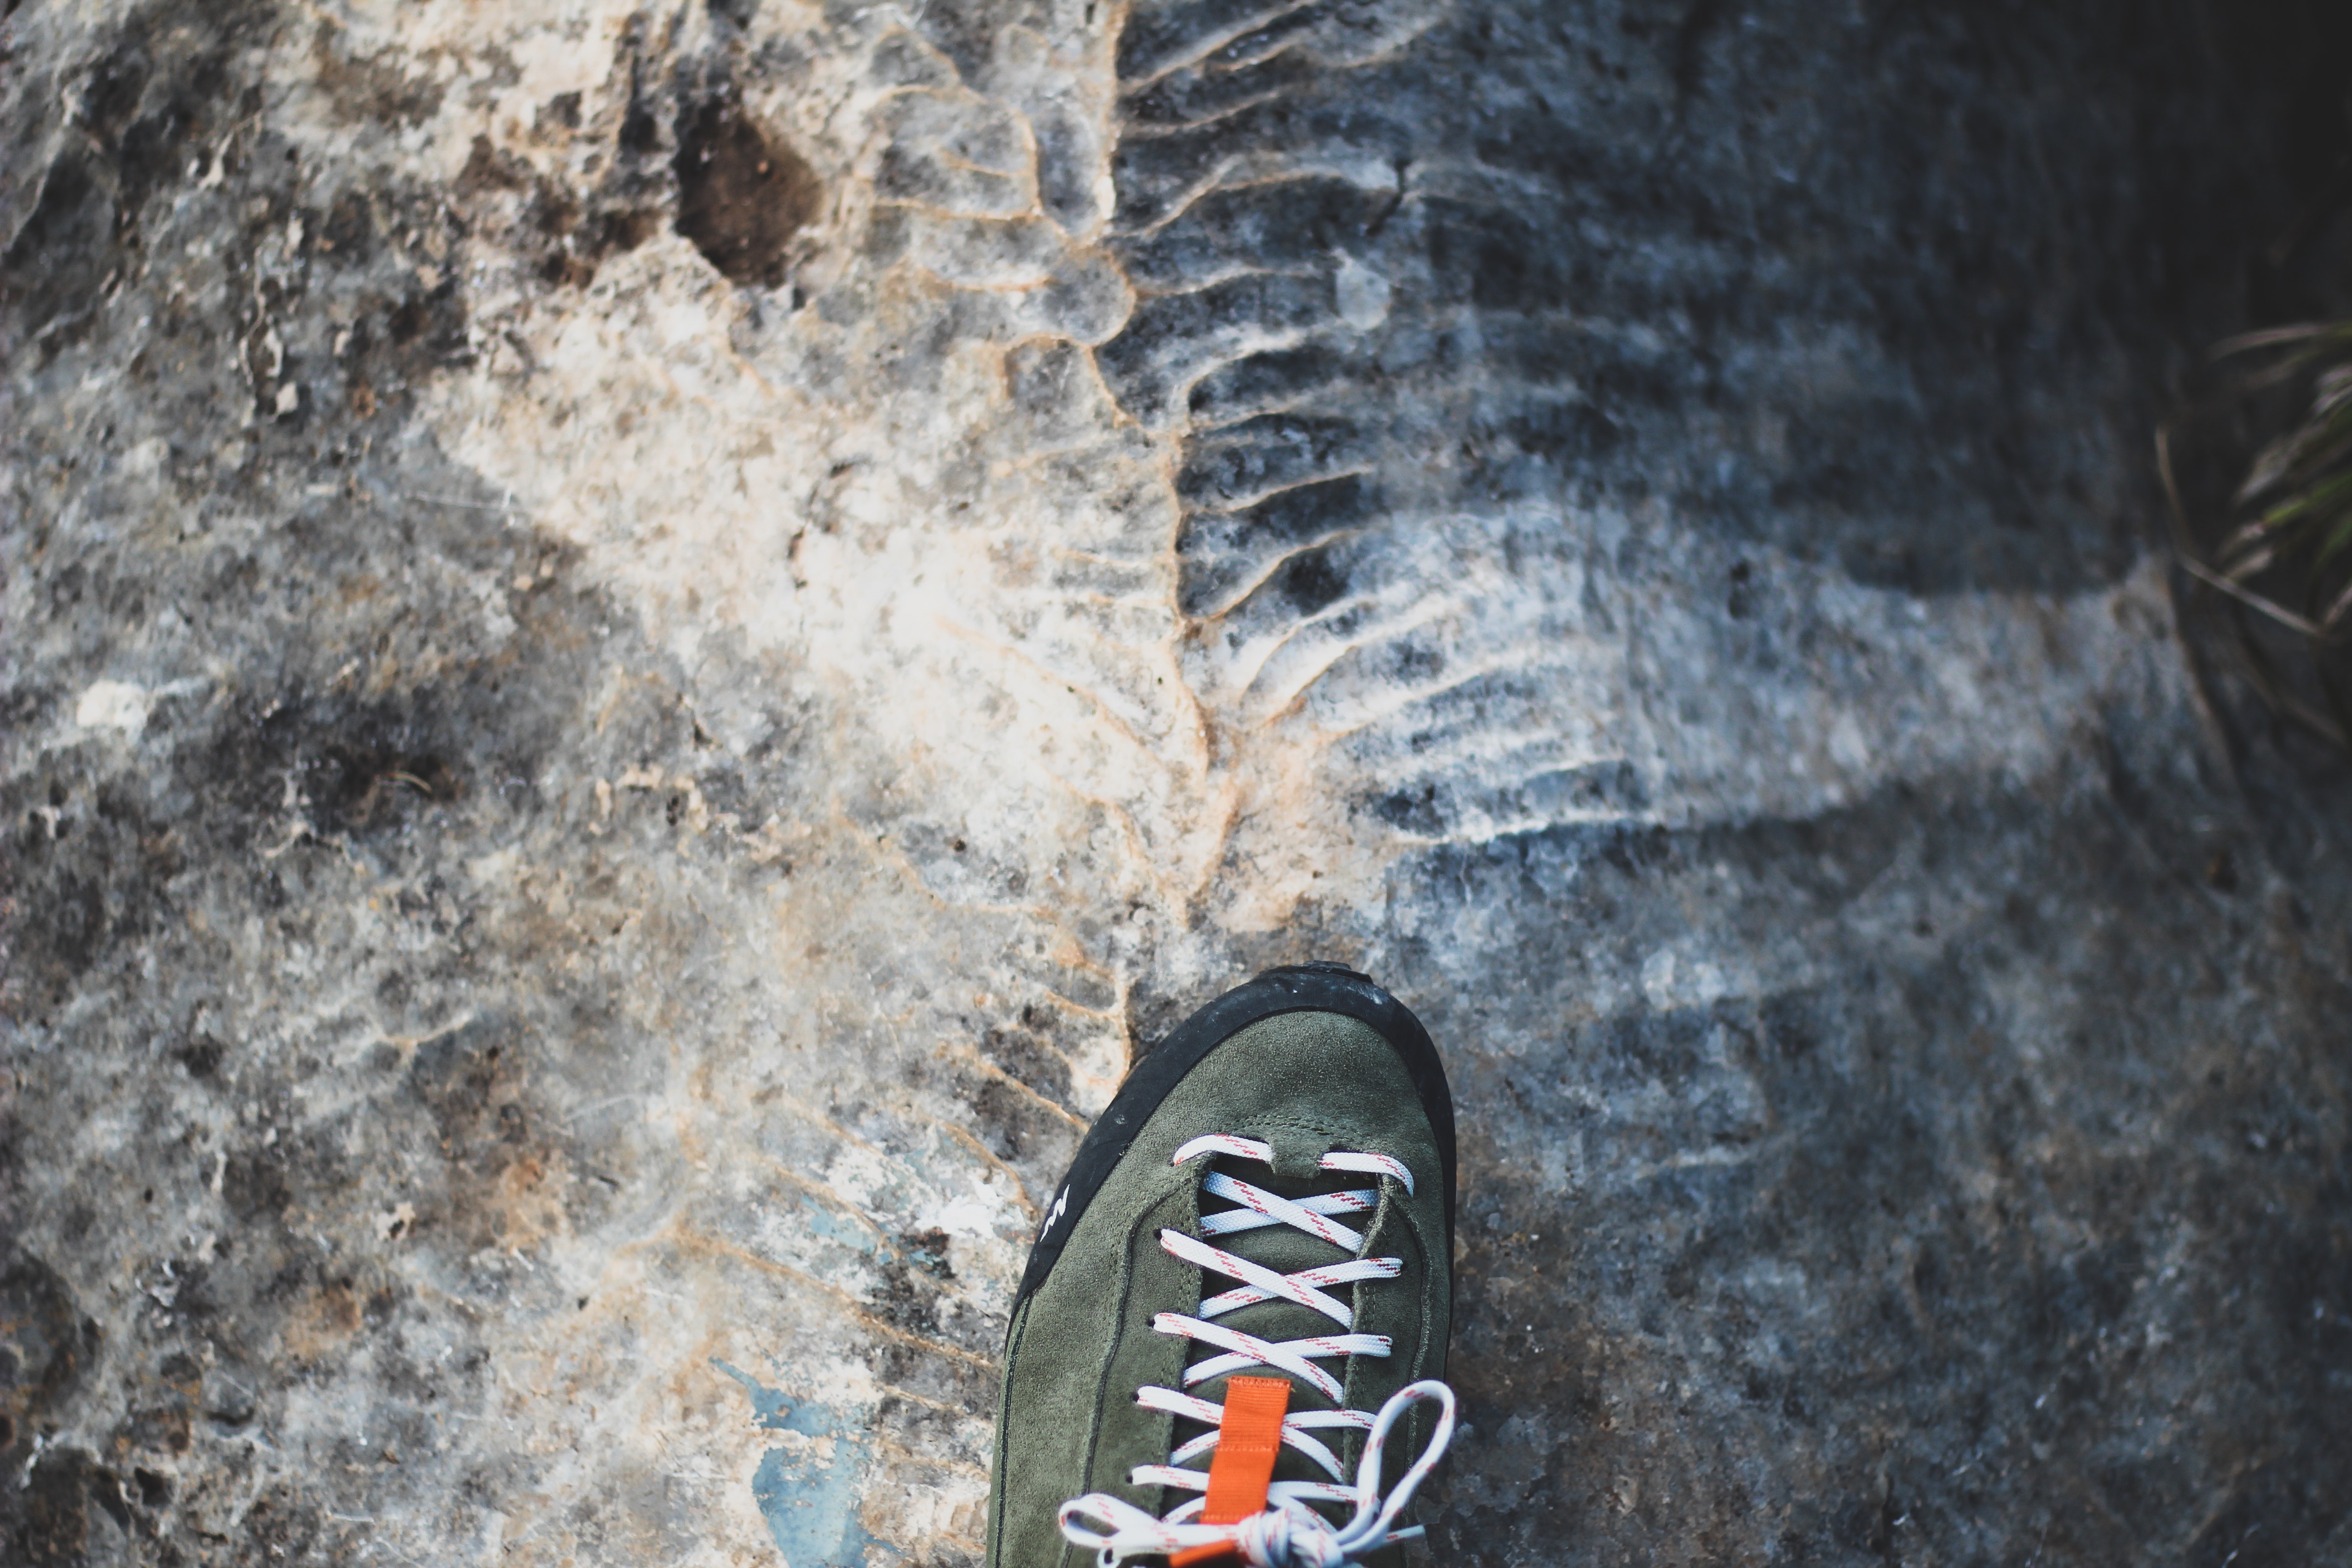
footwear, shoe, tree, geological phenomenon, rock